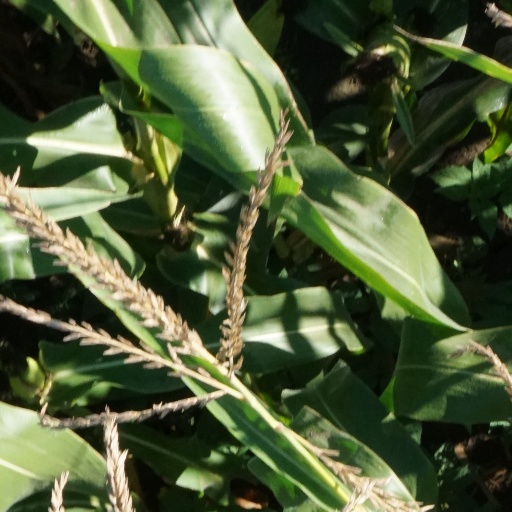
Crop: maize; corn